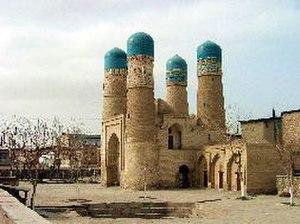
Boukhara est une ville d'Ouzbékistan, située au centre-sud du pays. C'est la capitale de la province de Boukhara. Ses habitants sont les Boukhariotes.